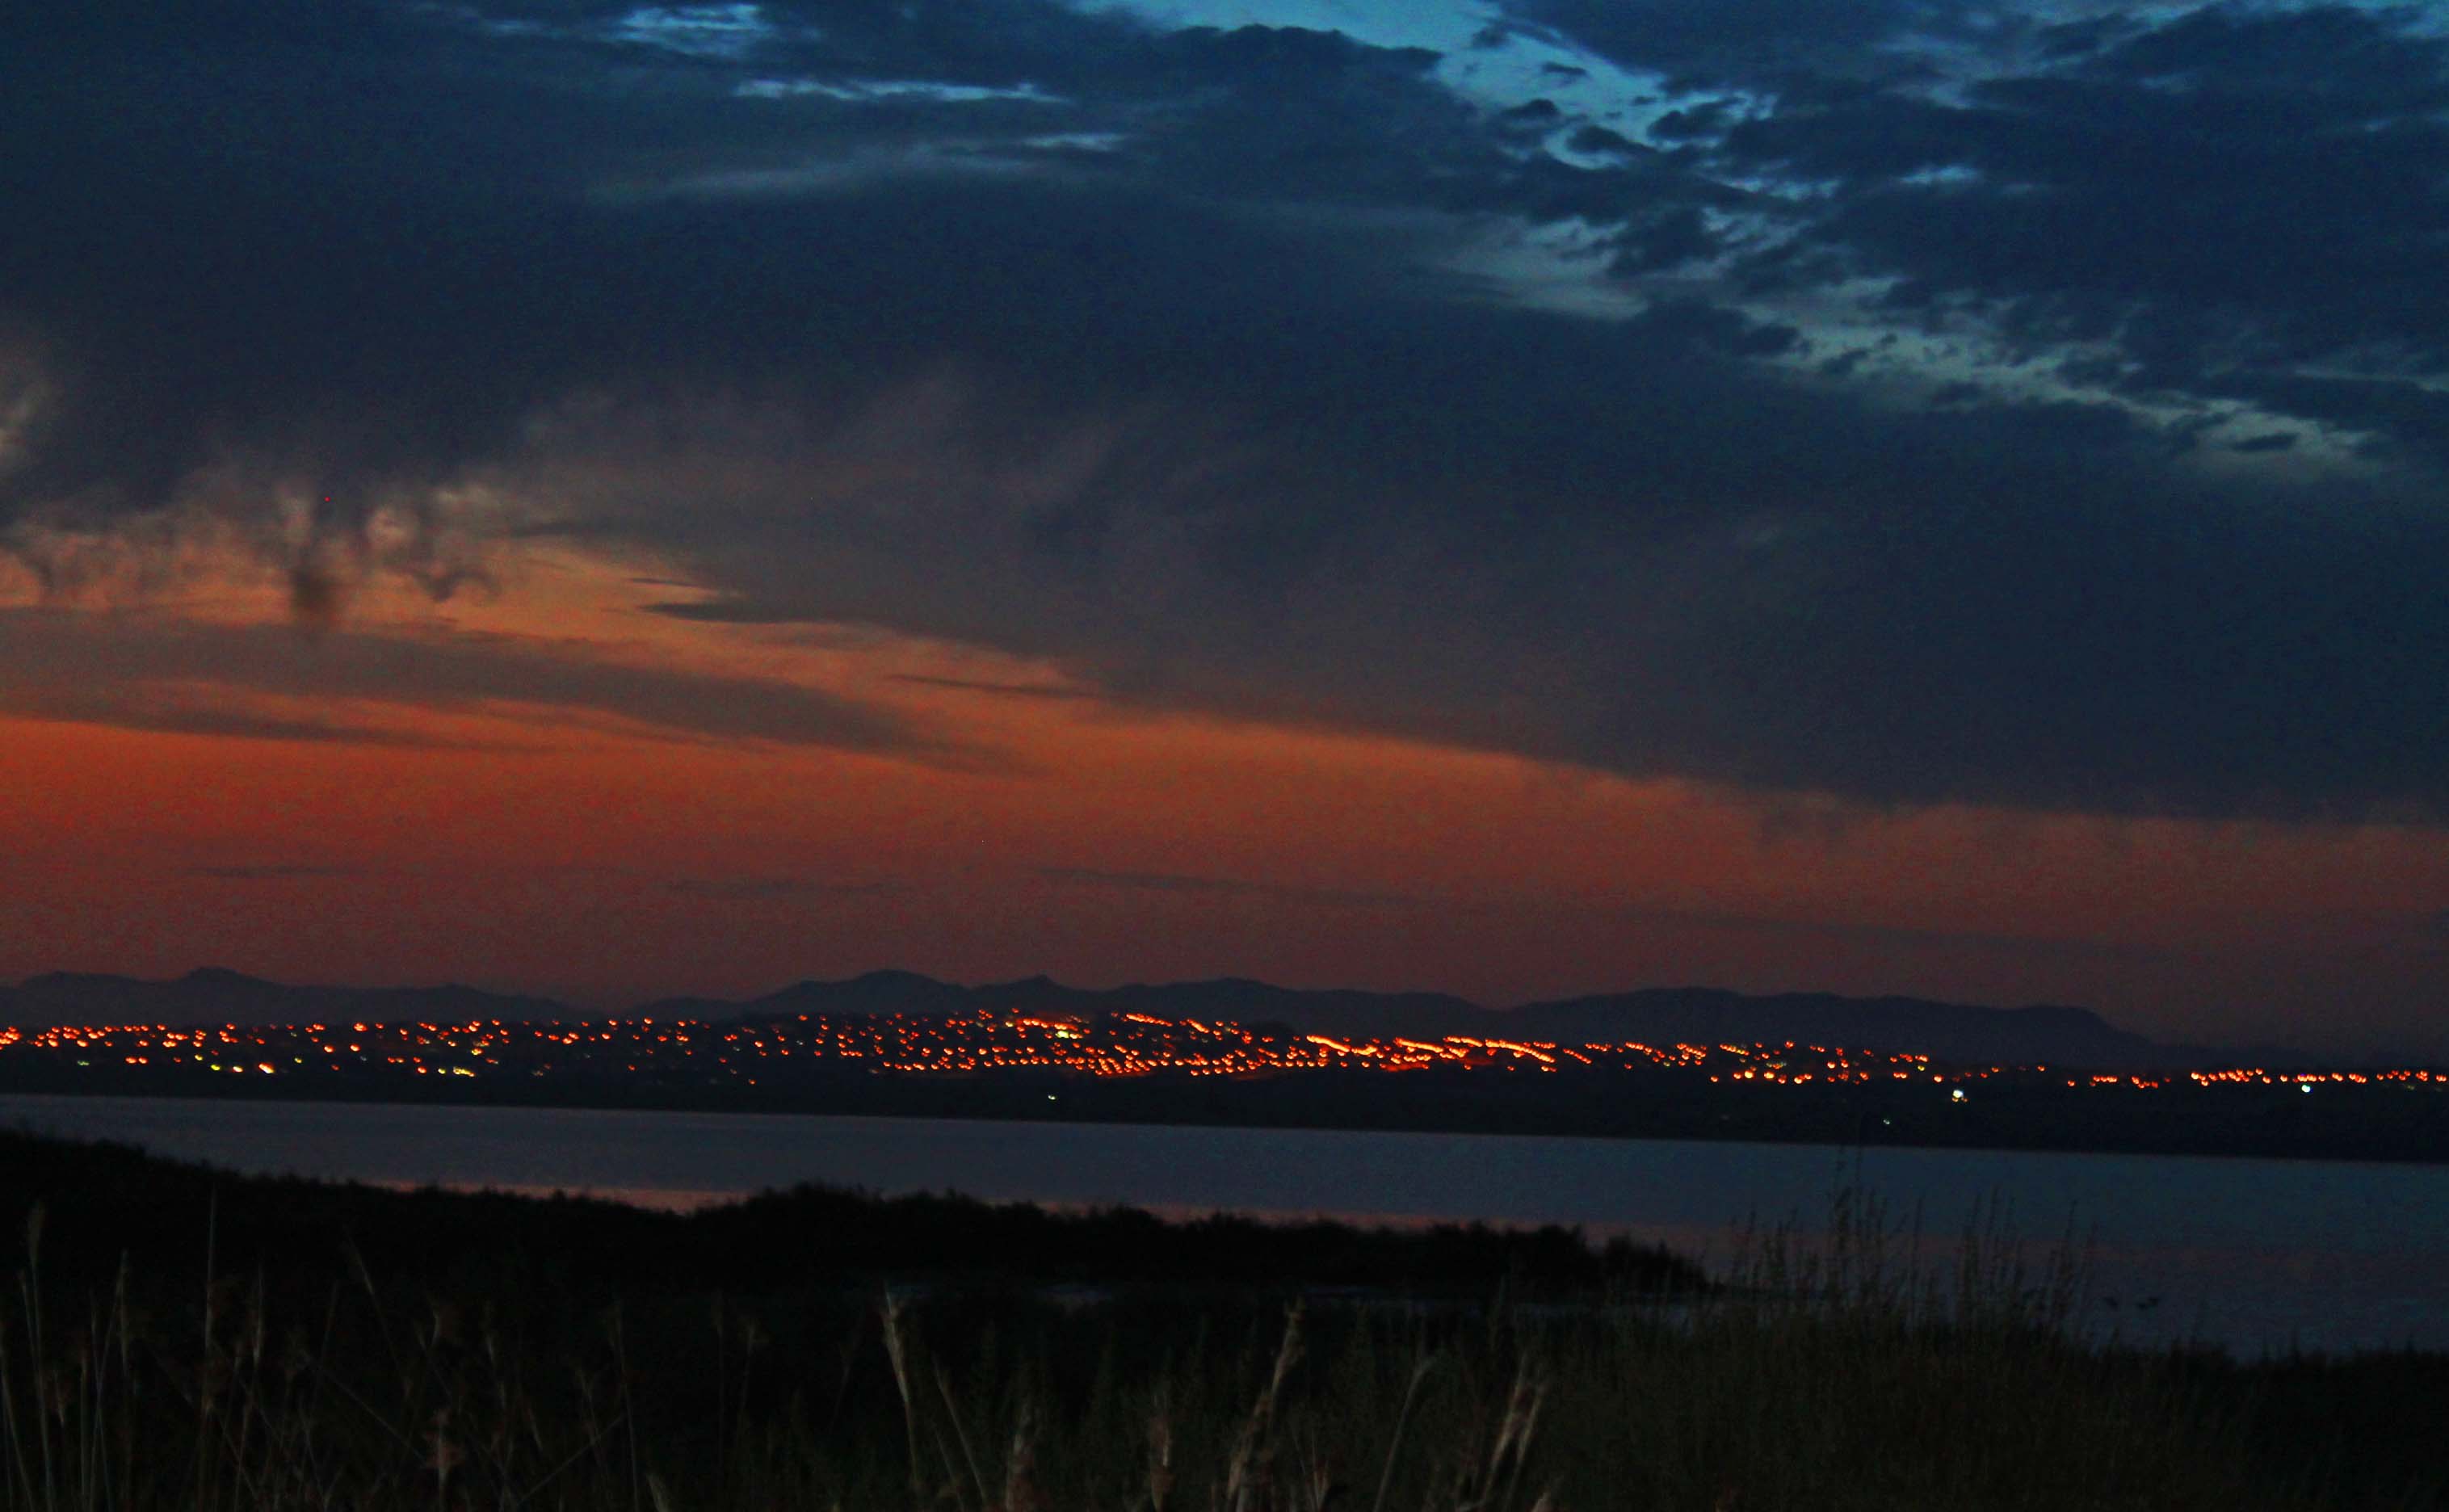
sea, horizon, cloud, sky, sunrise, sunset, night, morning, dawn, atmosphere, dark, dusk, evening, reflection, canon, weather, contrast, colour, eos, 2013, spain, les, shot, dailyshoot, vividstriking, anawesomeshot, dazzlingshot, leshaines, haines, afterglow, montesinos, atmospheric phenomenon, red sky at morning